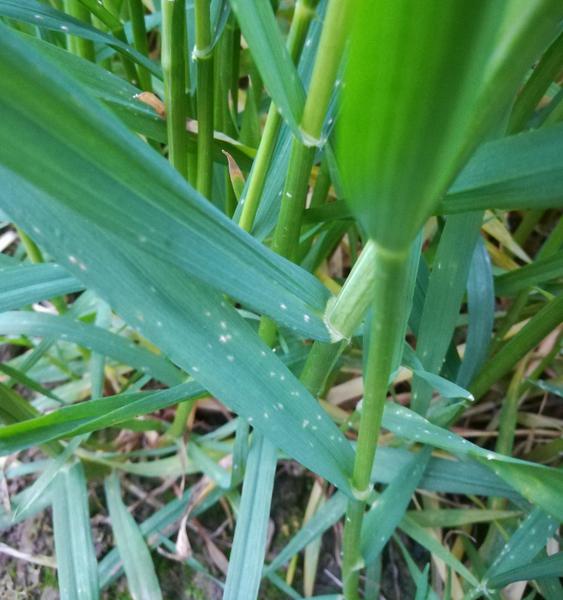
Plant: Wheat
Disease: wheat powdery mildew